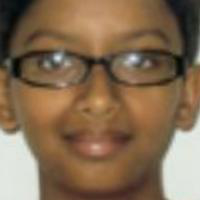
Age group: age 11-20